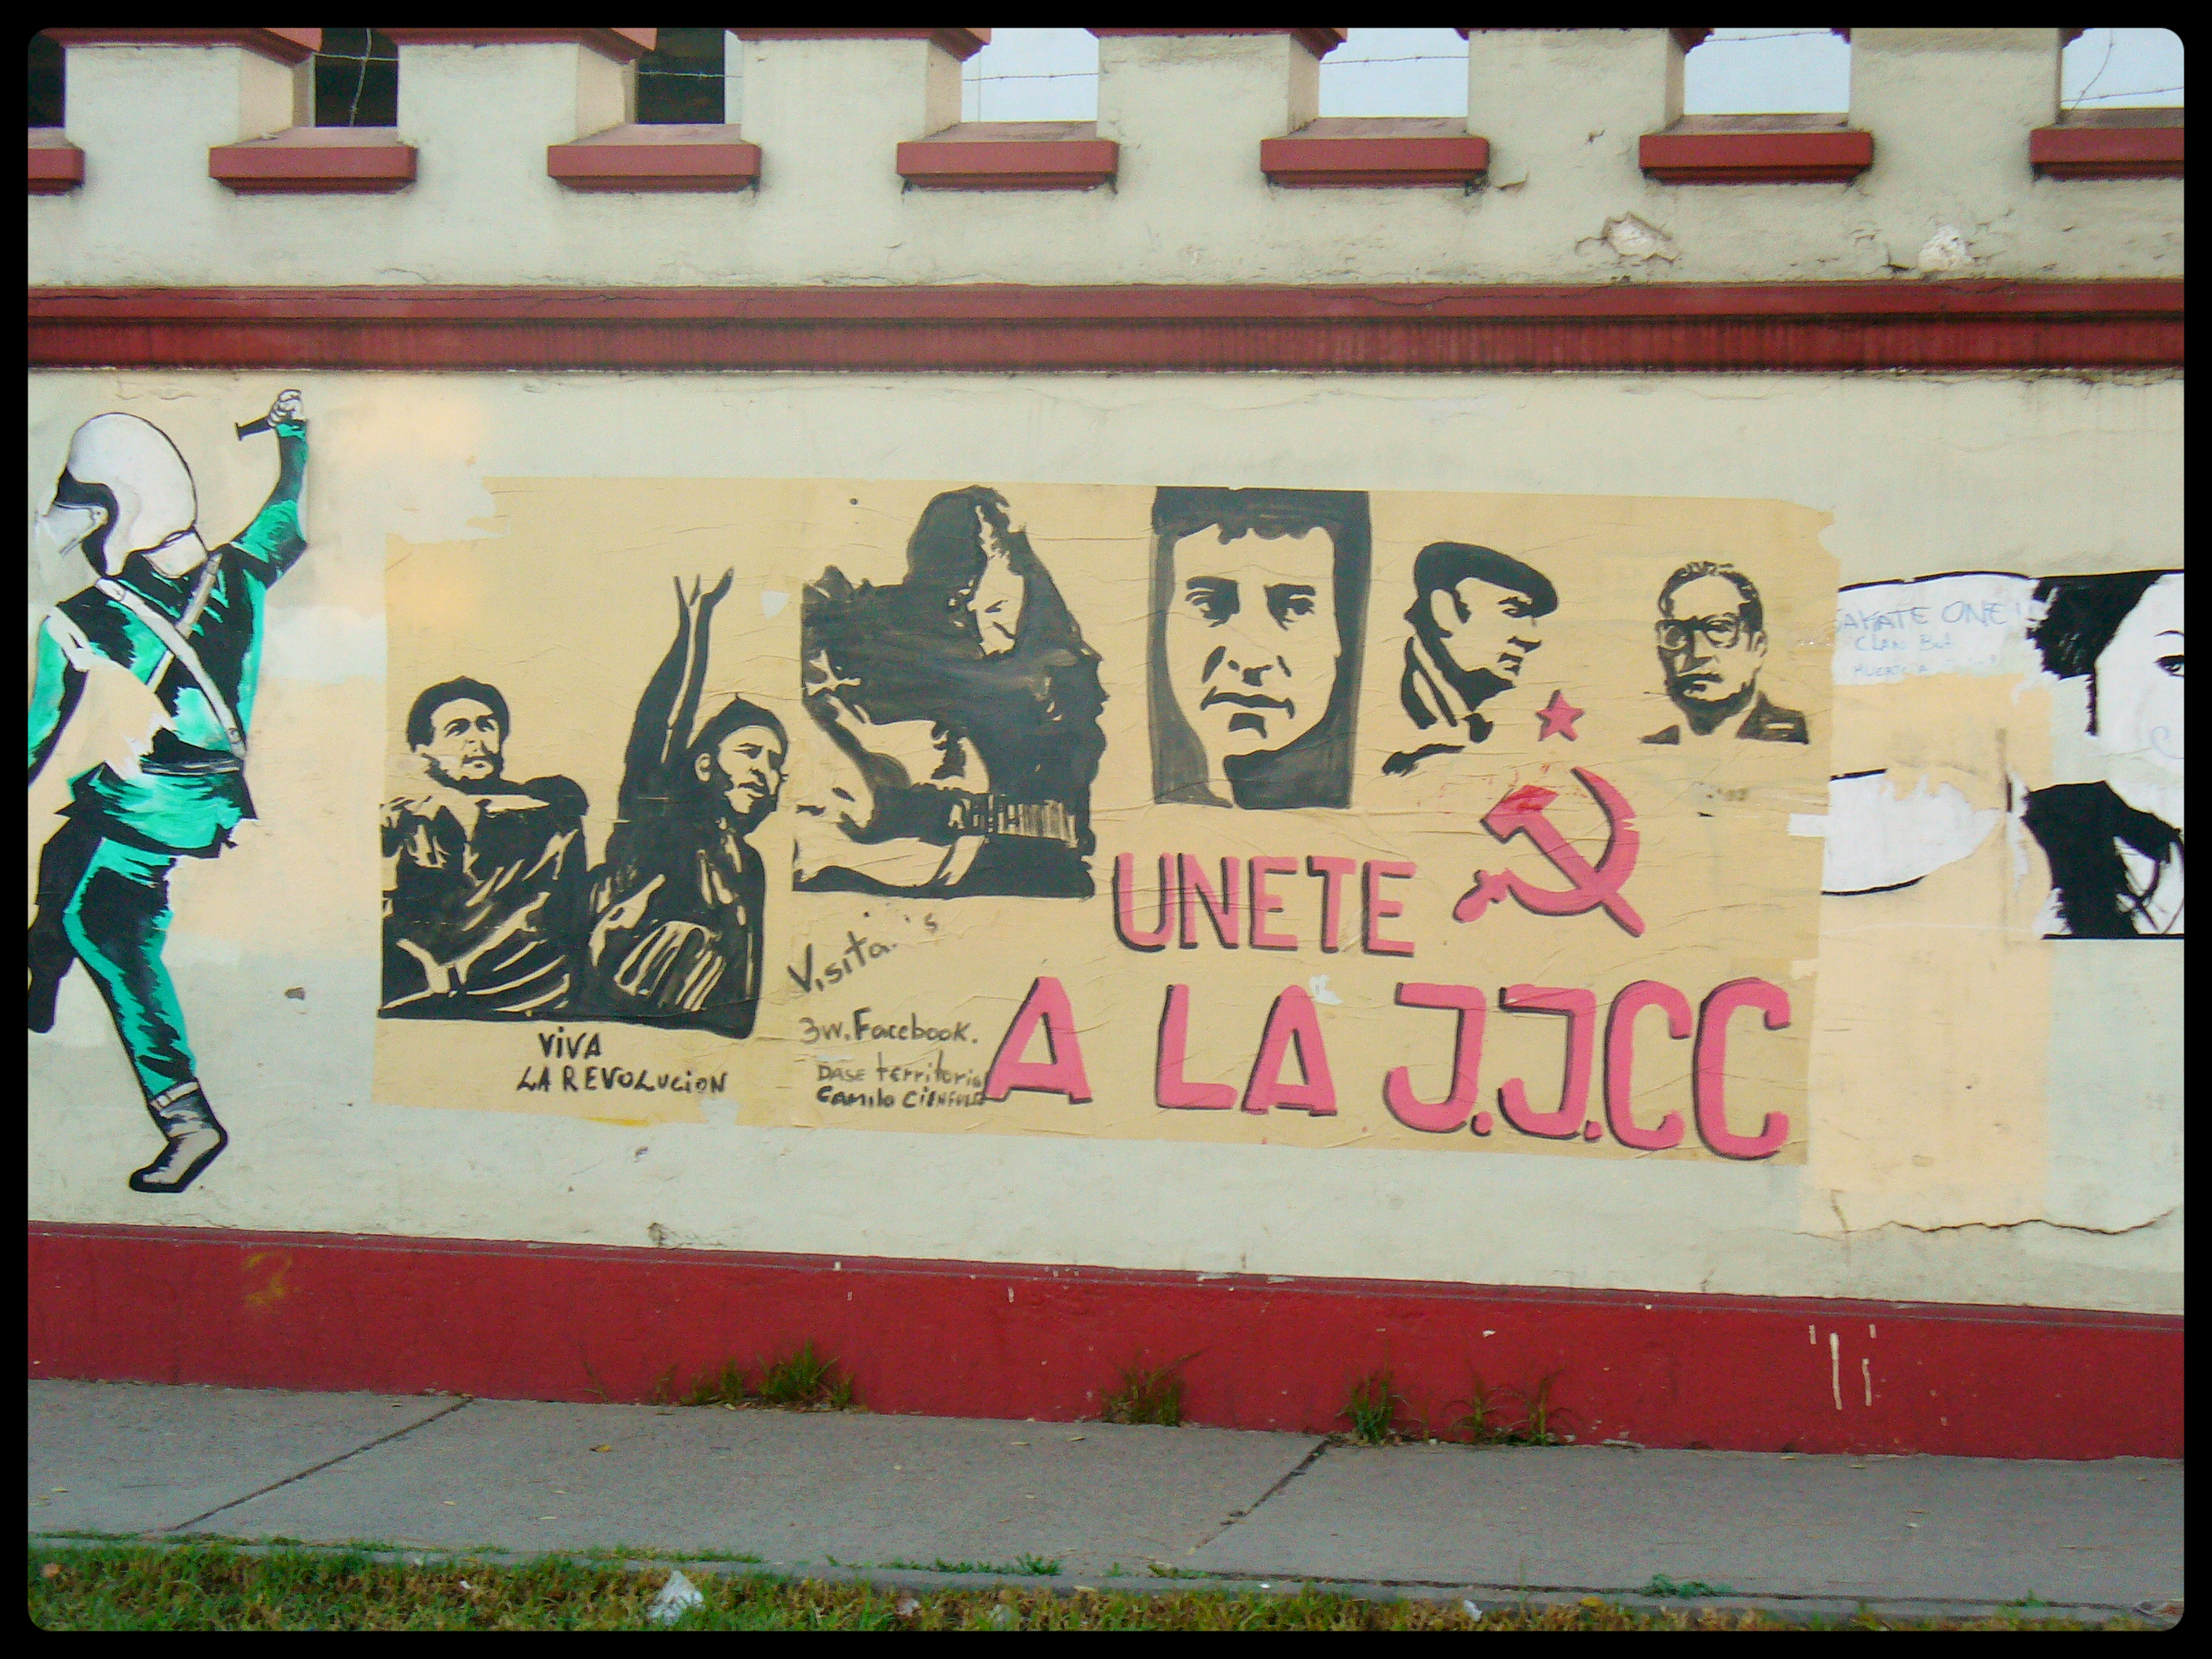
wall, youth, color, graffiti, chile, street art, riot, art, mural, communism, political, lumix, panasonic, carcel, jail, strike, rights, fotor, pabloneruda, laserena, socialism, voice, baton, cheguevara, fidelcastro, repression, juventud, socialrights, salvadorallende, carabinero, violetaparra, v ctorjara